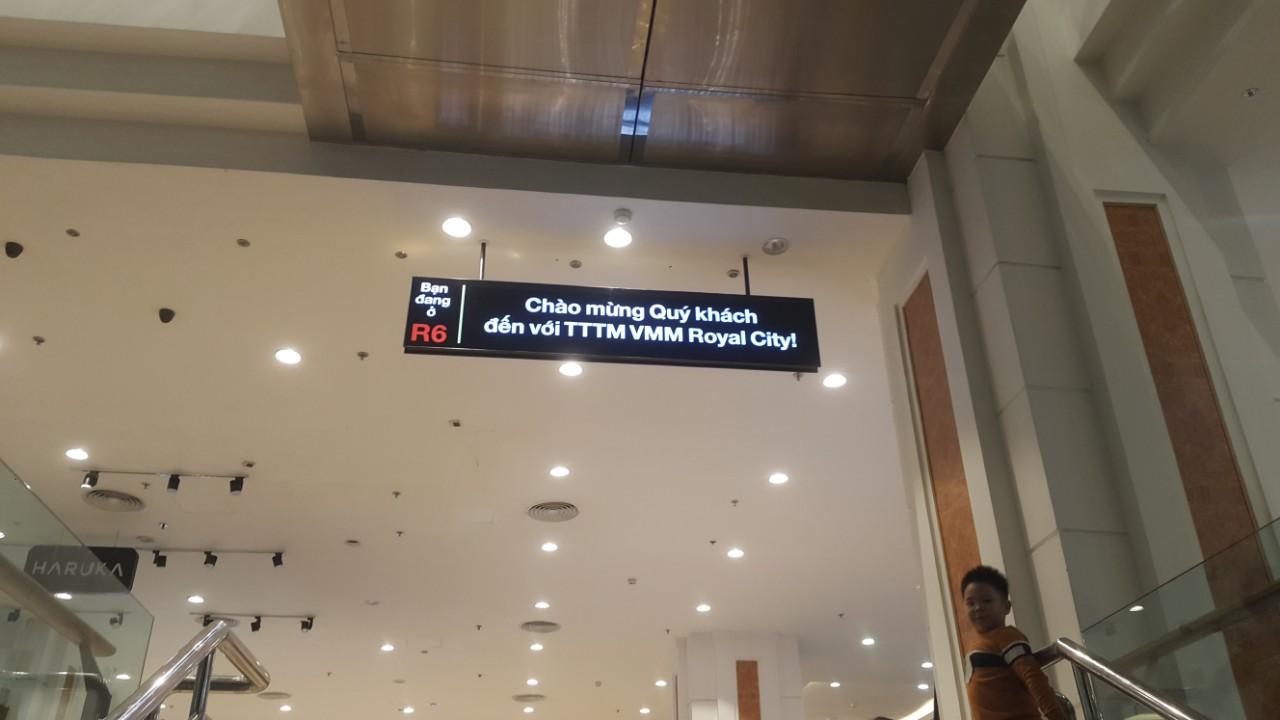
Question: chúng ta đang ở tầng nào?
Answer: chúng ta đang ở tầng r6